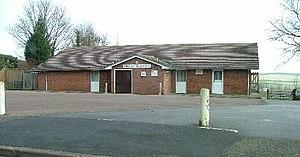
Streatley est un village et une paroisse civile du Bedfordshire, en Angleterre. Il est situé dans le Central Bedfordshire, à environ 8 km au nord de la ville de Luton. Au moment du recensement de 2001, il comptait 1 707 habitants.